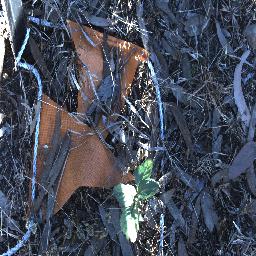
Label: snake_weed